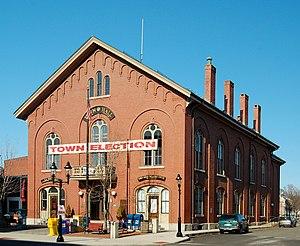
Andover est une ville des États-Unis, située dans le Massachusetts, comté d'Essex, fondée en 1642 et proche de Danvers (Massachusetts).